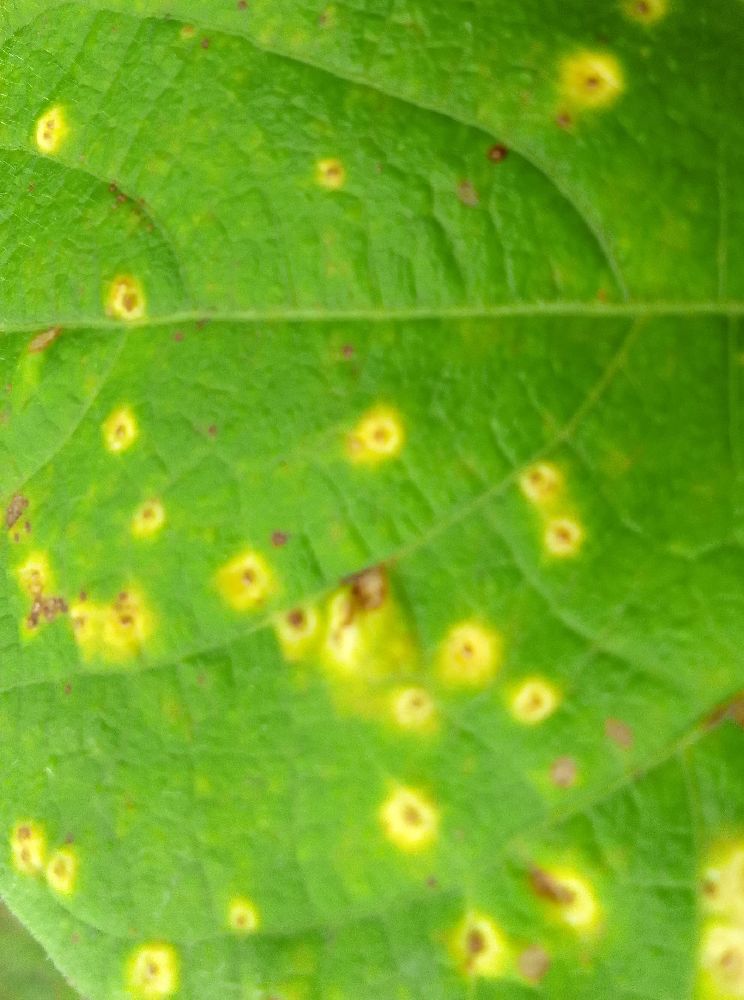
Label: rust